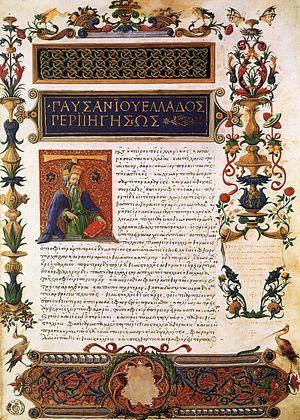
Pausanias, dit le Périégète, est un géographe et voyageur de l'Antiquité. Né d'après les suppositions actuelles à Magnésie du Sipyle vers l'an 115, il meurt à Rome aux alentours de l'an 180. Il est l'auteur d'une Description de la Grèce ou Périégèse.